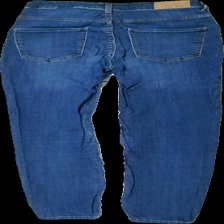
View: back
Type: Jeans
Category: Ladies
Brand: Gina Tricot
Colors: Blue, Orange
Material: 100% bomull
Pattern: Logo print
Cut: Tight
Season: All
Damage: sliten stretch
Damage location: top center
Damage 2: sliten stretch
Damage 2 location: top center
Price range: <50
Recommended usage: Export
Description: mörkblåa tighta jeans med oranga sömmar och koppar knappar